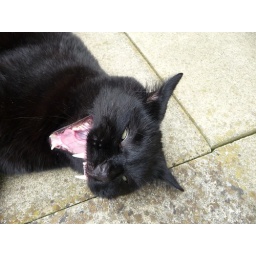
Jet relaxing in the garden. What else is there for a big black cat to do, catch pigmy shrews.